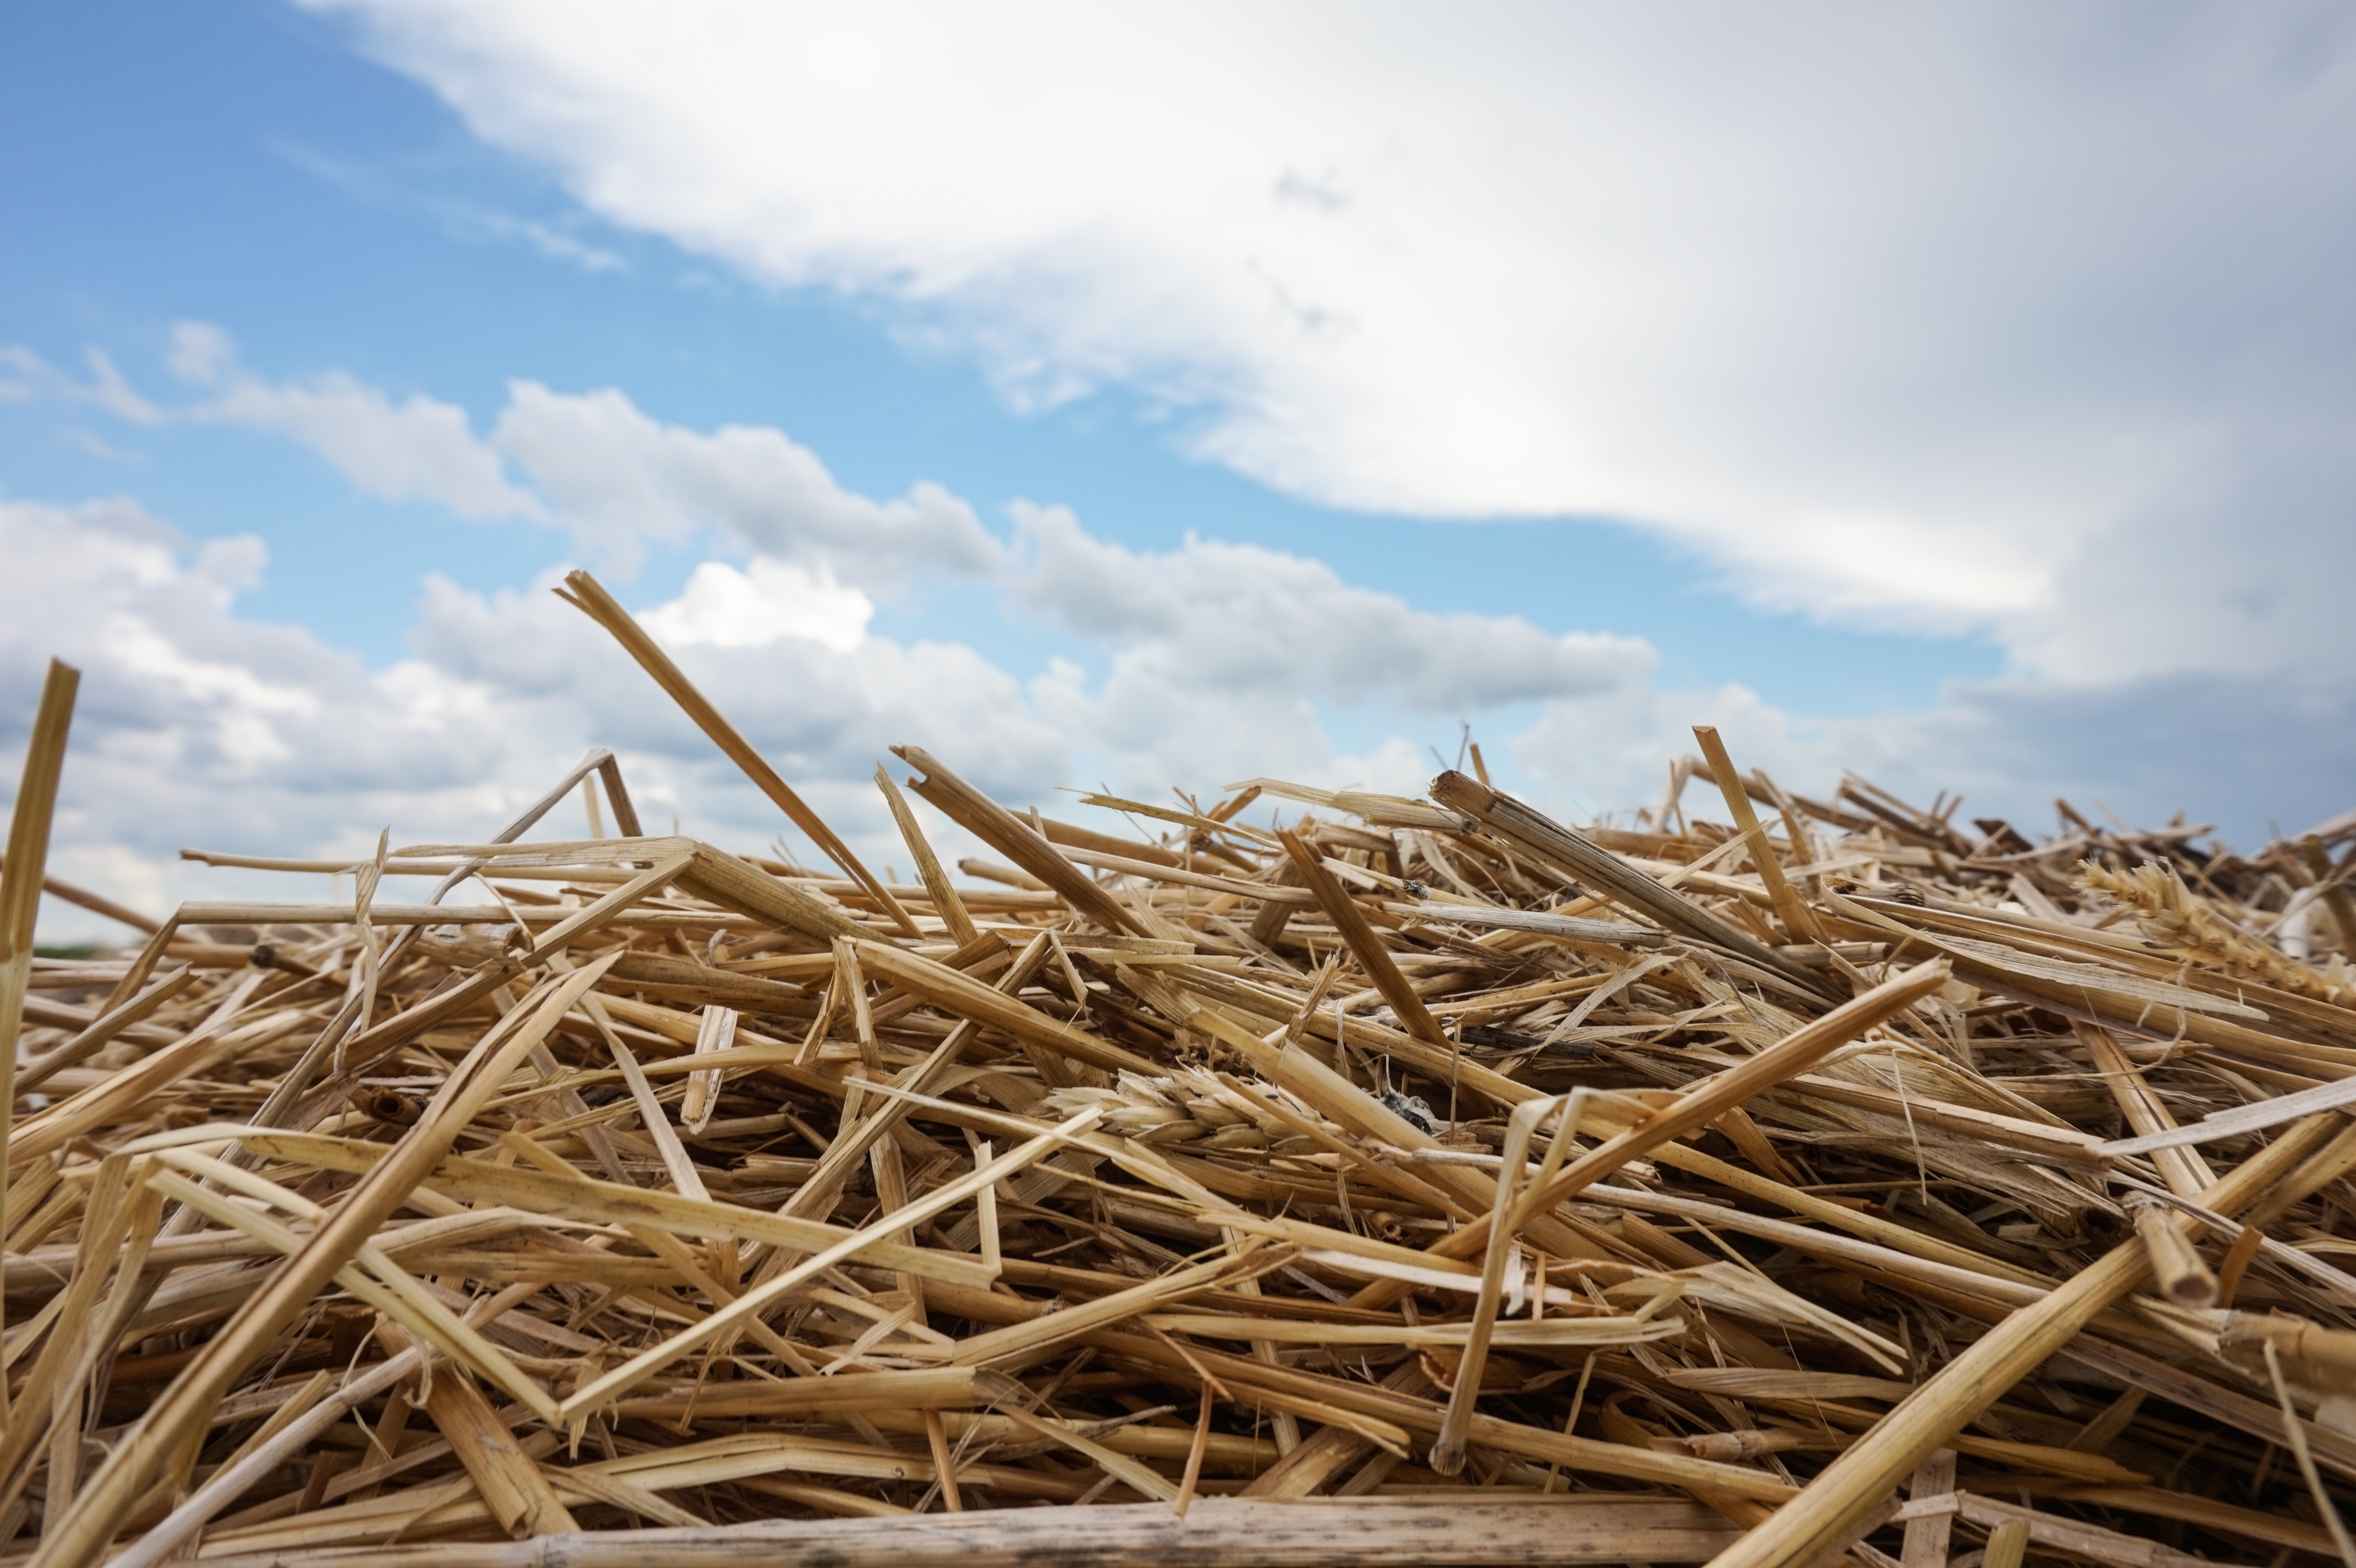
wood, field, wind, crop, soil, agriculture, straw, grass family